Ignaz von Sonnleithner

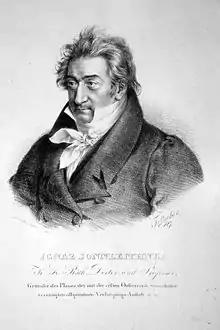
Ignaz von Sonnleithner in an 1827 lithography by Austrian painter Josef Eduard Teltscher.

Ignaz Sonnleithner, from 1828 Ignaz Edler von Sonnleithner (30 July 1770 – 27 November 1831), was an Austrian jurist, writer and educator. He also founded the Society of Music Friends of the Austrian Imperial State in 1812. He was a close friend to Ludwig van Beethoven and Franz Schubert.